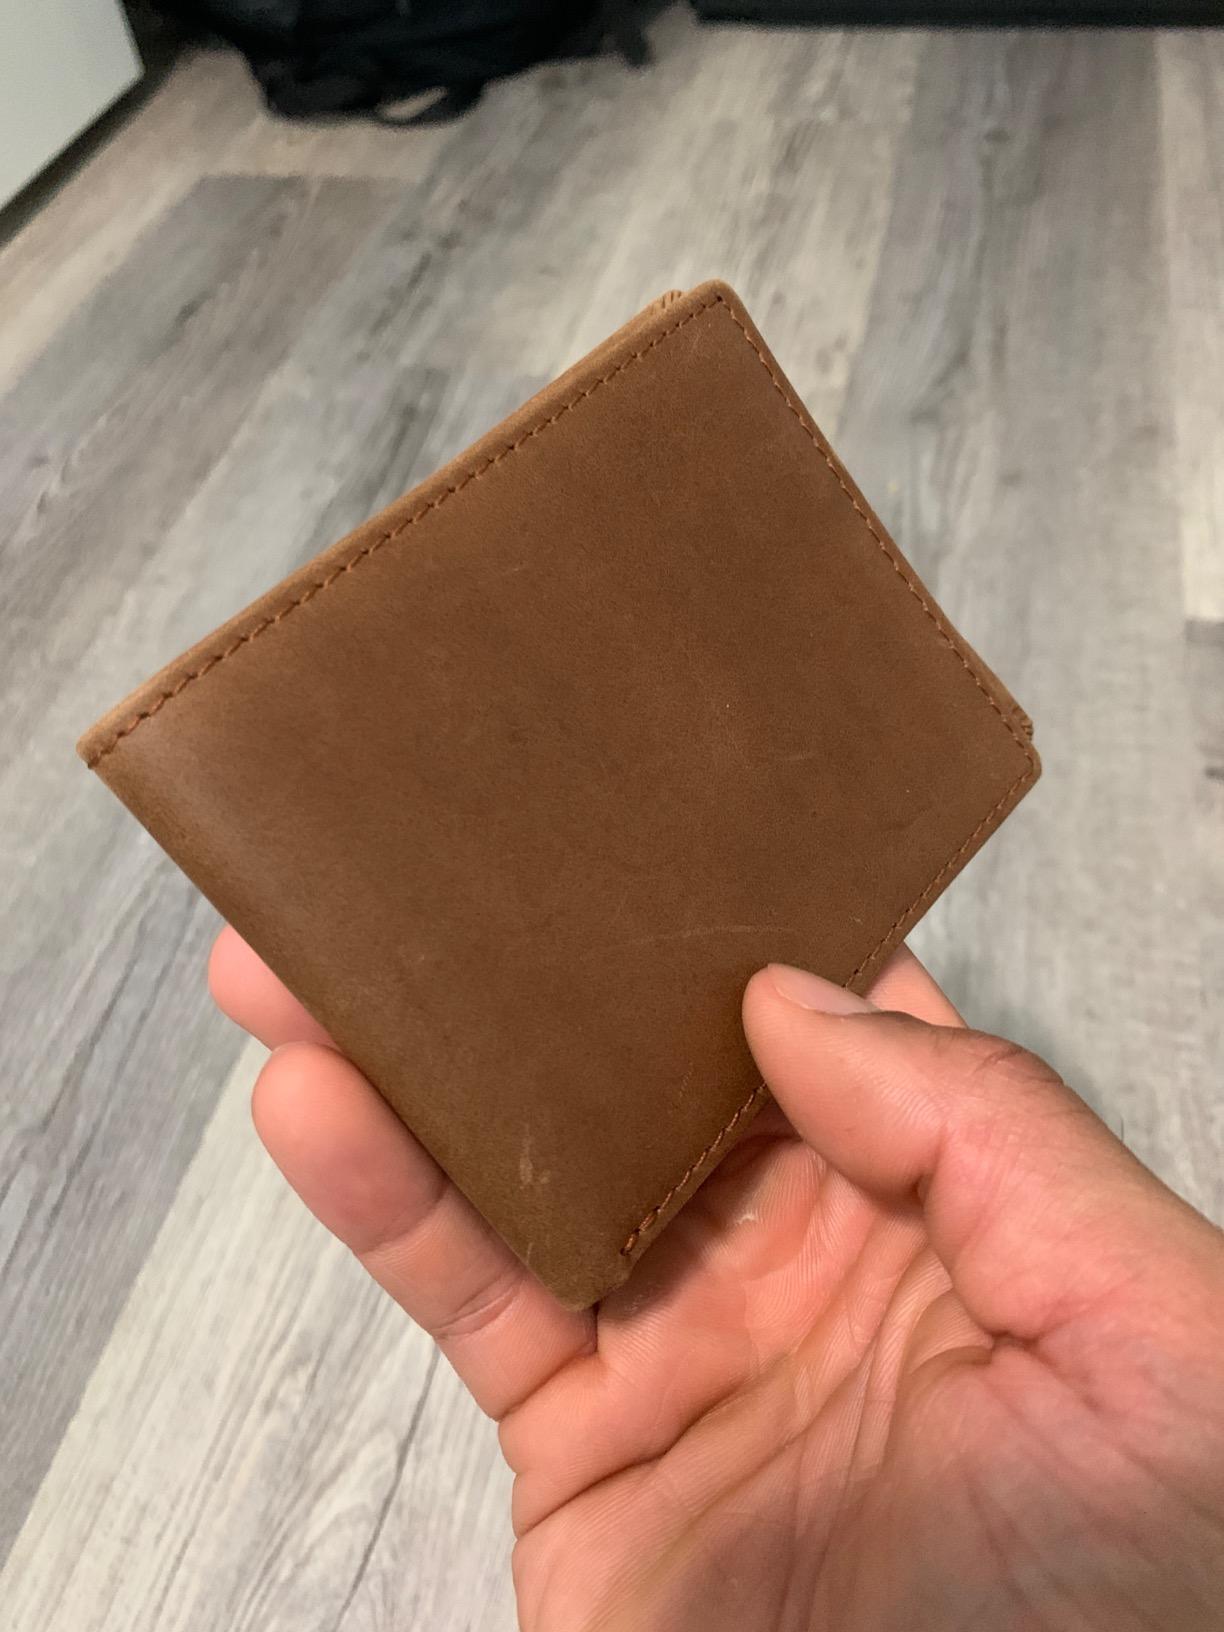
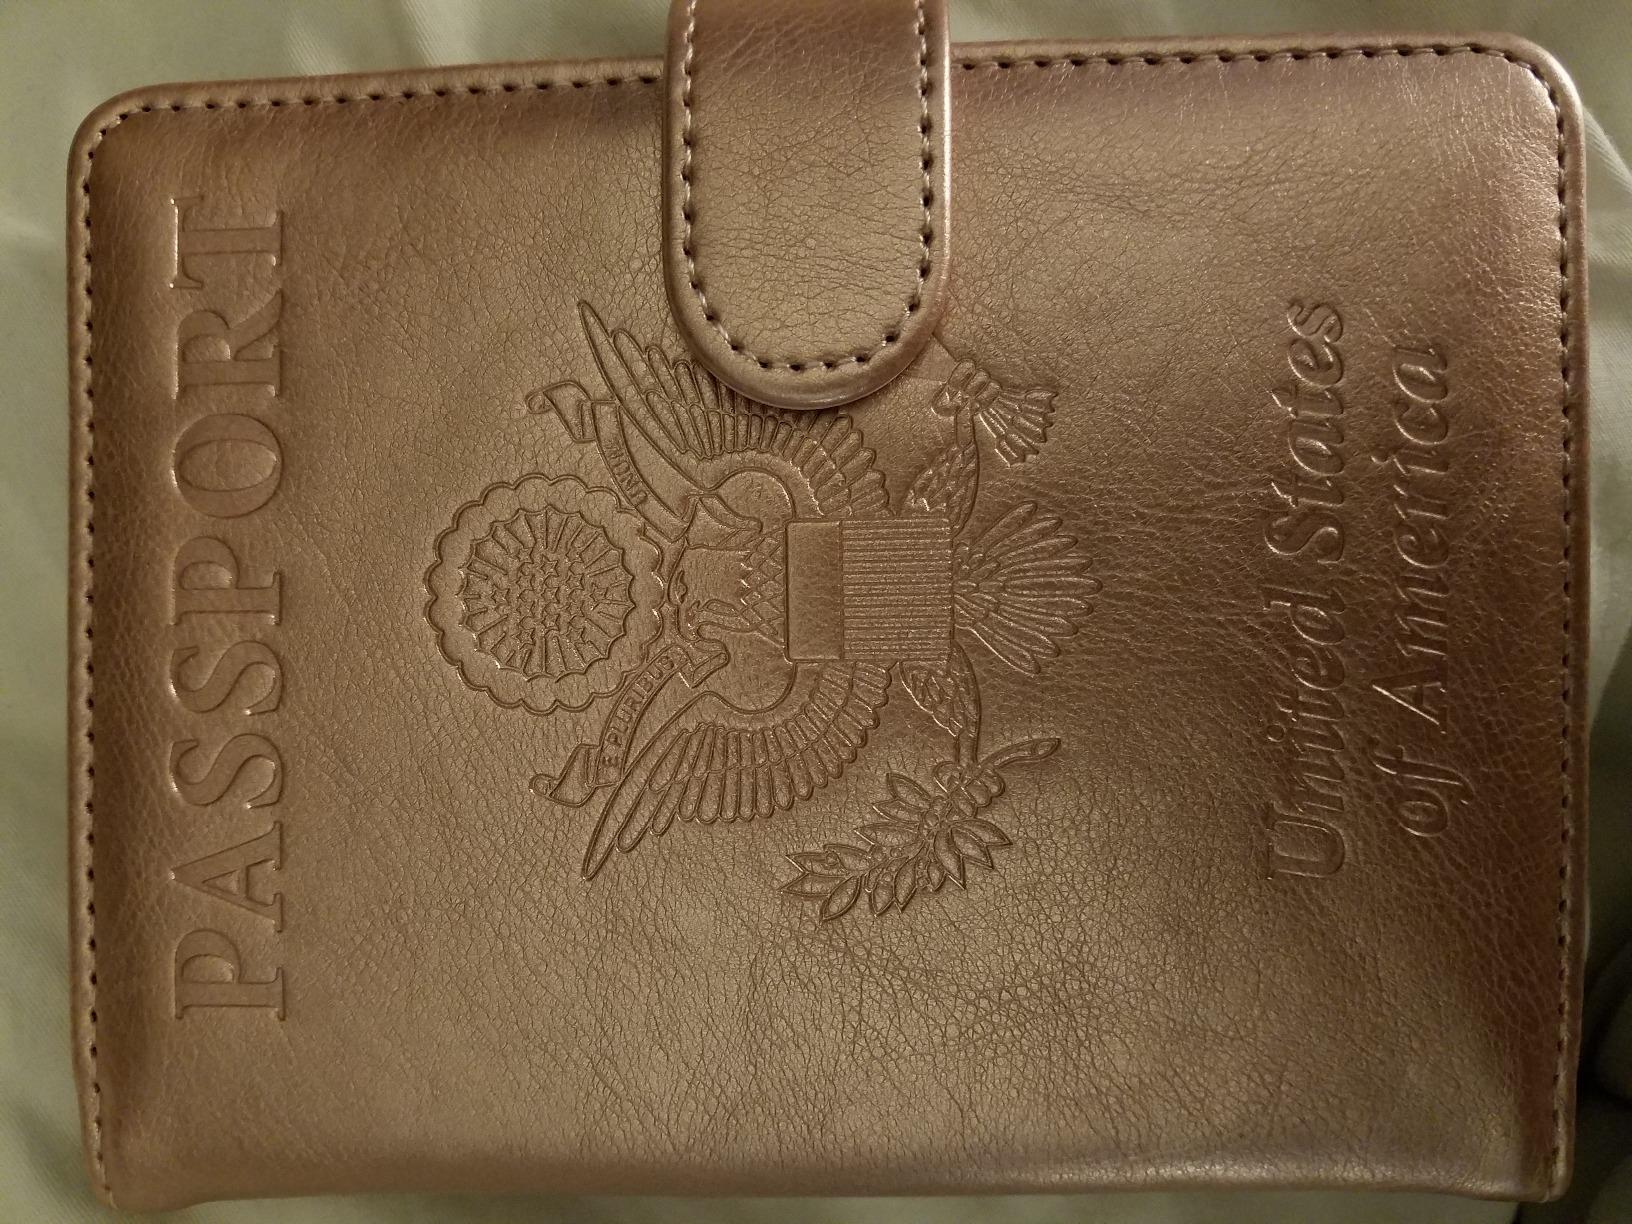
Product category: accessories_wallet
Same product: no